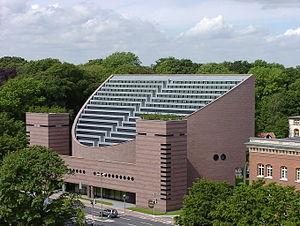
Mario Botta, né le 1ᵉʳ avril 1943 à Mendrisio, dans le canton du Tessin, est un architecte suisse. Architecte suisse de premier plan, il est installé à Lugano au Tessin. De renommée internationale, il a réalisé de nombreuses œuvres en Europe, au Japon, aux États-Unis…